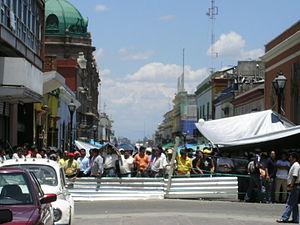
Au Mexique, la ville d'Oaxaca de Juárez est depuis le mois de juin 2006 en situation quasi-insurrectionnelle.
Mise en service prévue de l'Airbus A380 et livraison au premier client, Singapore Airlines.